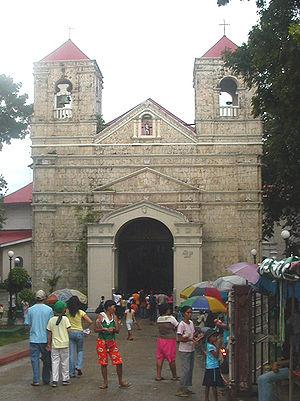
Liloan est une municipalité de la province de Cebu, au centre-est de l'île de Cebu, aux Philippines.